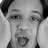
Emotion: happy